Alla Selawry

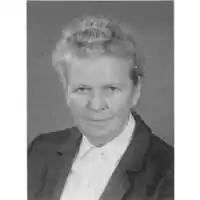
Photo of Alla Selawry

Alla Selawry (23 August 1913 – 27 July 1992), was a Russian born scientist, Anthroposophist, doctor, homeopath, and theologian.